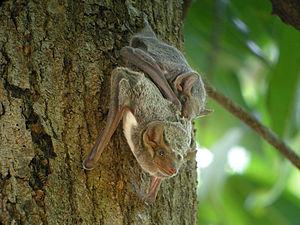
La faune de Madagascar, tout comme sa flore, est très riche. En effet celle-ci présente entre 80 % et 90 % d'espèces endémiques. Cette notion d'endémisme bien qu'elle ne soit pas inexacte reste subjective, puisque dépendante du niveau taxonomique à partir duquel se positionne l'observateur et de la surface ou du milieu considéré. De nombreux taxons spécifiques ou génériques, sont strictement endémiques à Madagascar, mais aussi, plus rarement au niveau de la famille et atteignent donc des taux d'endémisme proche ou égaux de 100 %.
Taphozous est un genre de chauves-souris insectivores.